Three Mile Cross

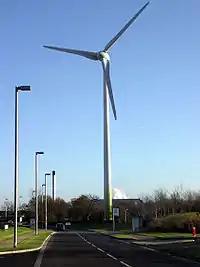
The wind turbine at Hartley near Three Mile Cross

The Green Park Business Park lies half in the Hartley/Three Mile Cross area of Shinfield parish and half in the Smallmead area of Whitley in Reading borough. The 2 megawatt (peak) Enercon wind turbine, near Junction 11 of the M4, stands in Shinfield. It has been described as "the UK's most visible turbine". It was constructed in November 2005 and is owned by Ecotricity. The blades are long, with a tower height of . At a wind speed of the machine generates 2.05 MW of electricity (less for lower wind speeds) and has the potential to produce 3.5 million units of electricity a year, enough to power 1,063 local homes.